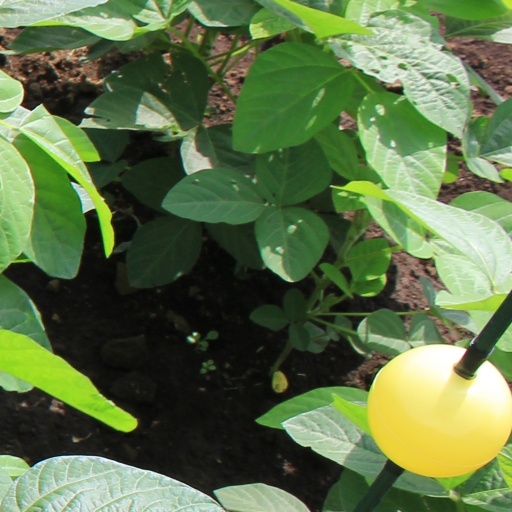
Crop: soybean